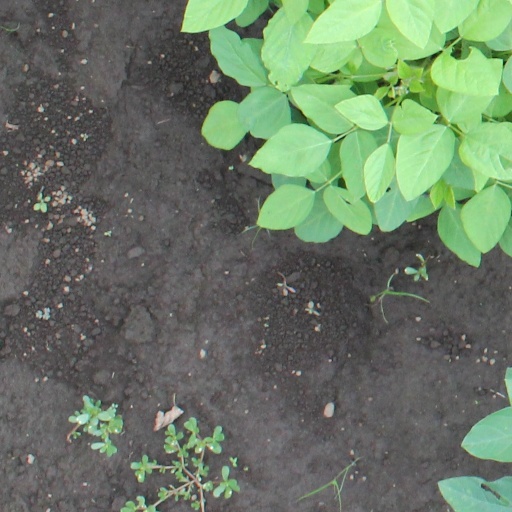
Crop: soybean